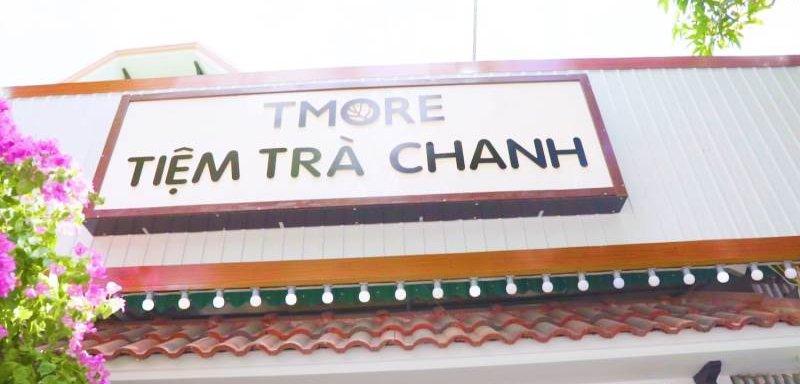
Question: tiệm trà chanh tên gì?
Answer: tên là tmore